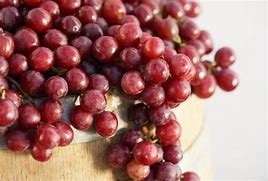
Label: grape